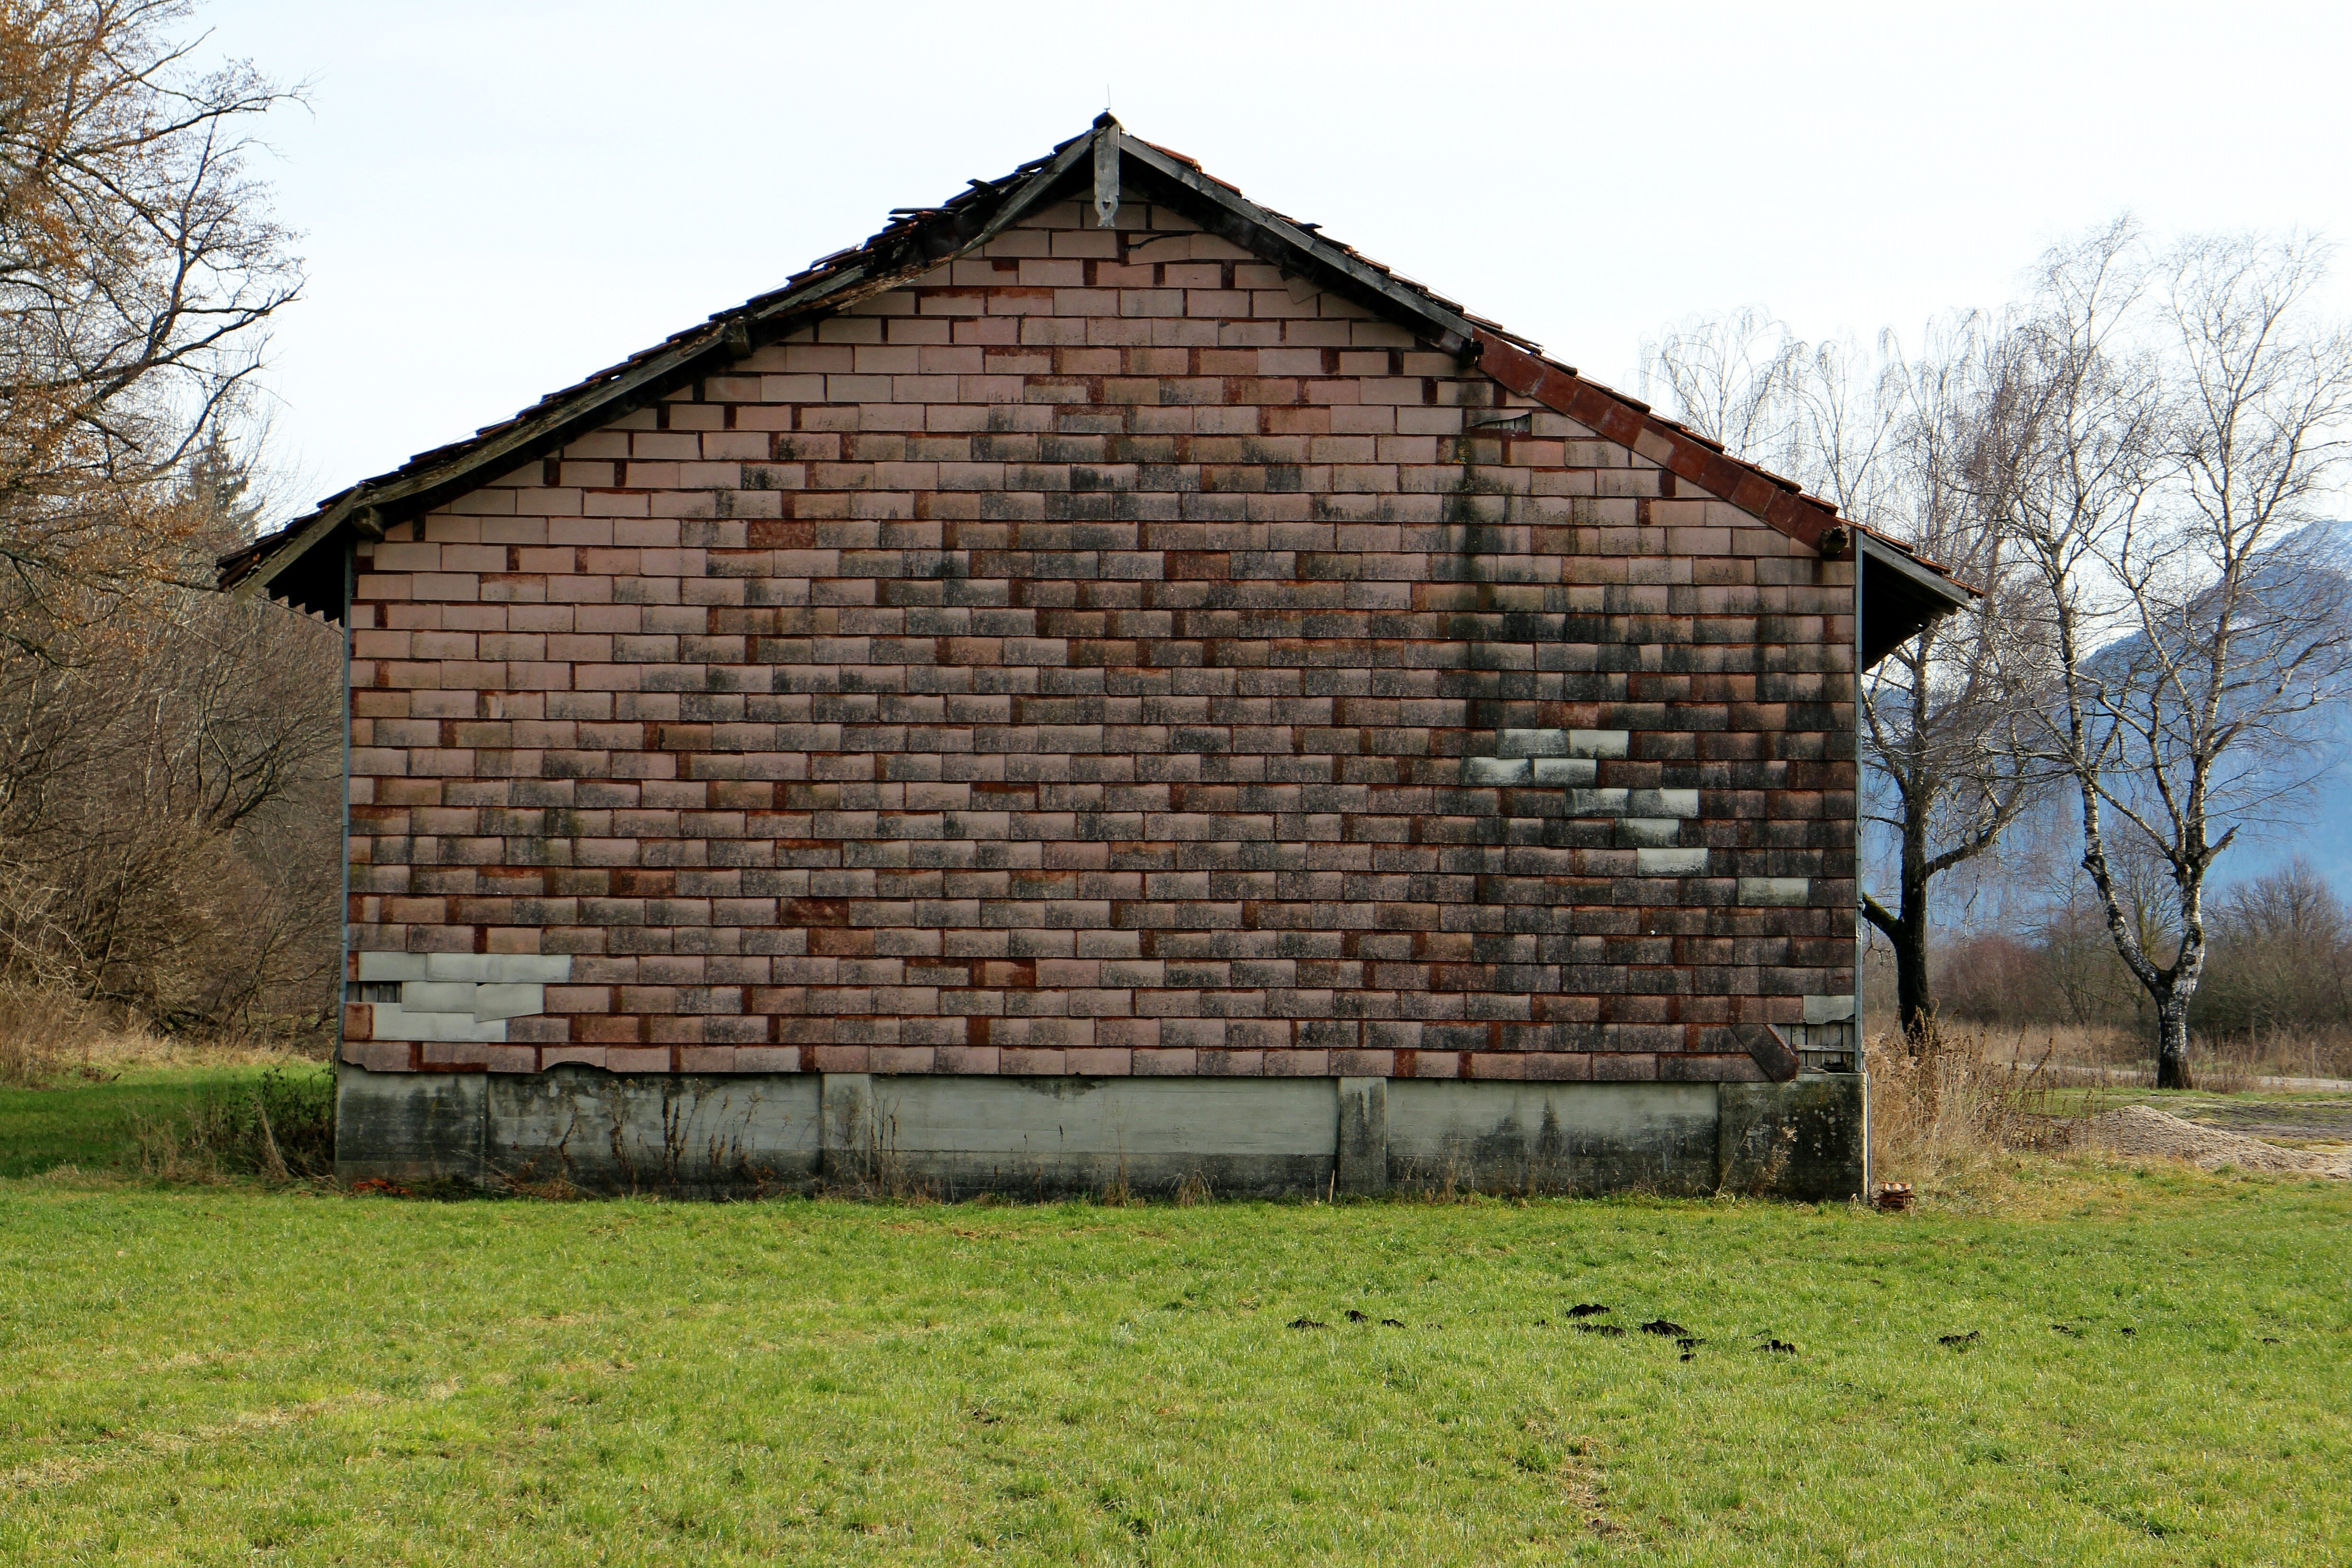
farm, house, building, barn, home, wall, cottage, facade, property, chapel, farmhouse, estate, rural area, gable, front side, building wall, gable wall, gable end, head page